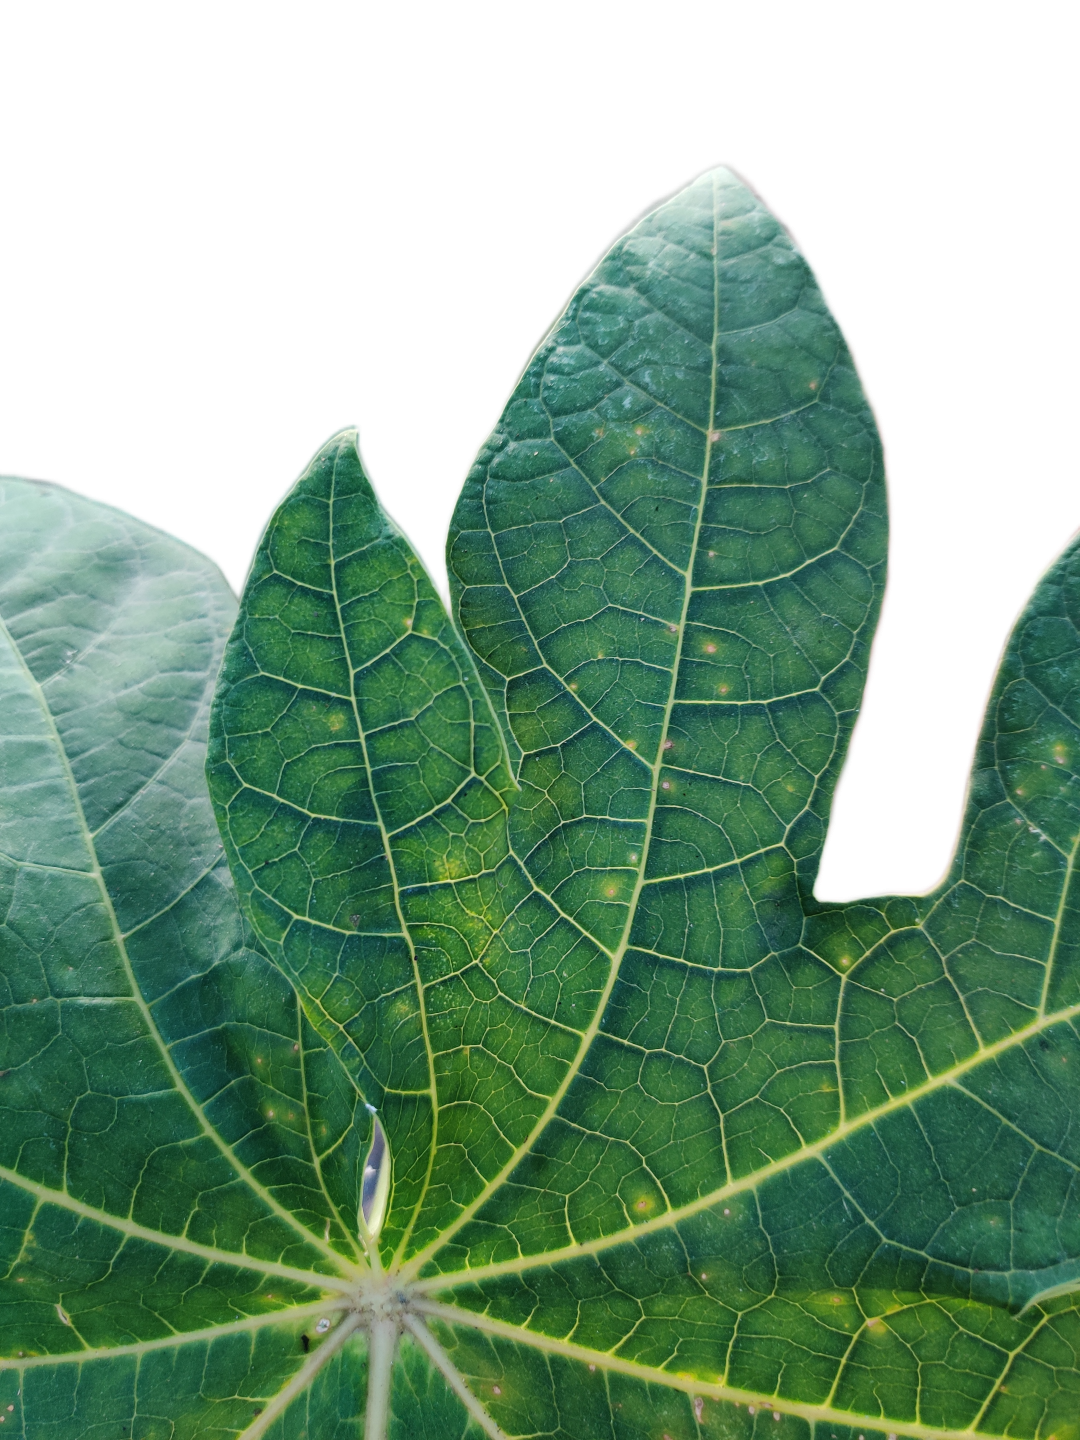
Crop: Papaya
Label: Pathogen_symptoms